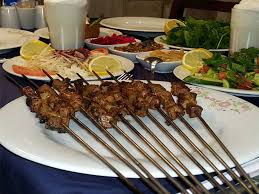
Yemek: kebap